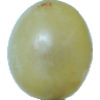
Label: Grape White 1